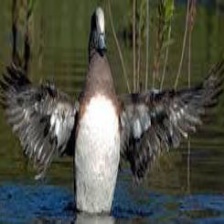
Species: AMERICAN WIGEON
Scientific name: MARECA AMERICANA
ImageNet parent category: drake